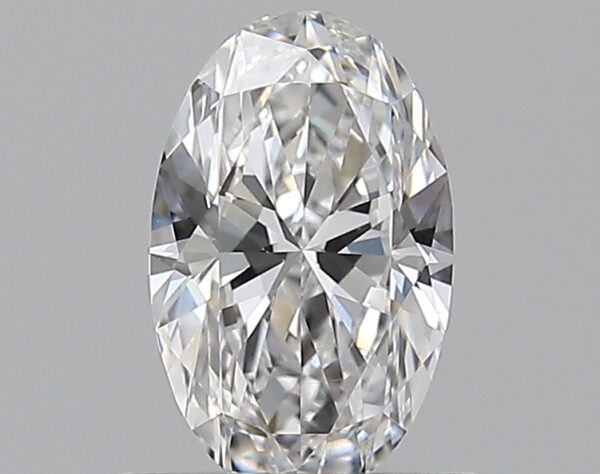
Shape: oval
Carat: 0.62
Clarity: VVS2
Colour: D
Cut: EX
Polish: EX
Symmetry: VG
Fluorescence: M
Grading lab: GIA
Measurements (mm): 7.28 x 4.52 x 2.77